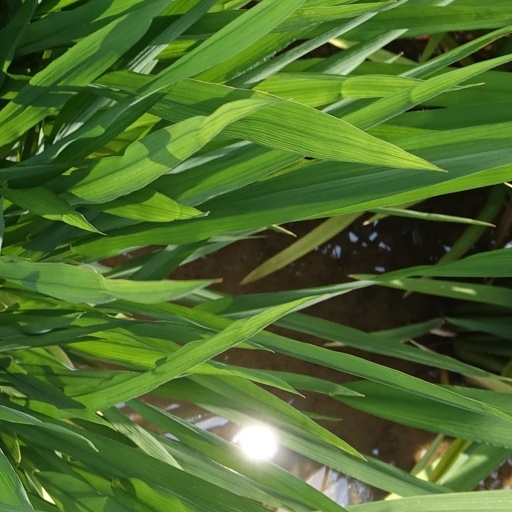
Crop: rice